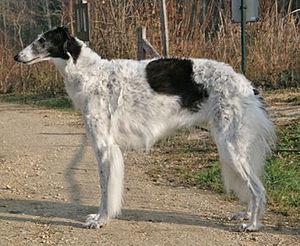
Le lévrier est un chien longiligne, aux longues pattes fines, au corps souple et léger, très musclé, tendineux, bâti pour la course. Actuellement, il existe 13 races classées dans le groupe 10 et 5 races réparties dans le groupe 5 de la nomenclature officielle établie par la Fédération cynologique internationale.
Le barzoï ou lévrier russe est une race canine originaire de Russie. La Fédération cynologique internationale le classe dans le groupe 10, lévriers, section 1, standard nᵒ 193.